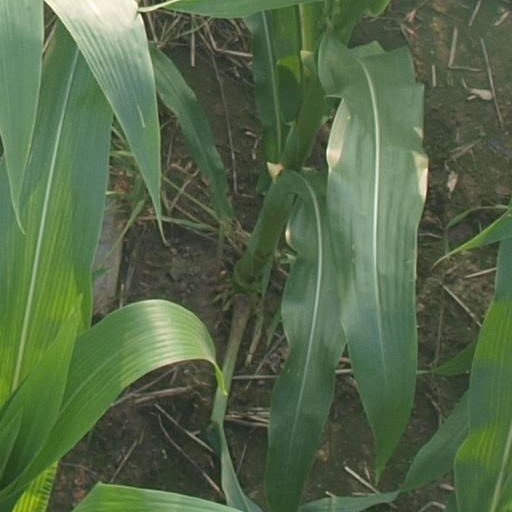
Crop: maize; corn